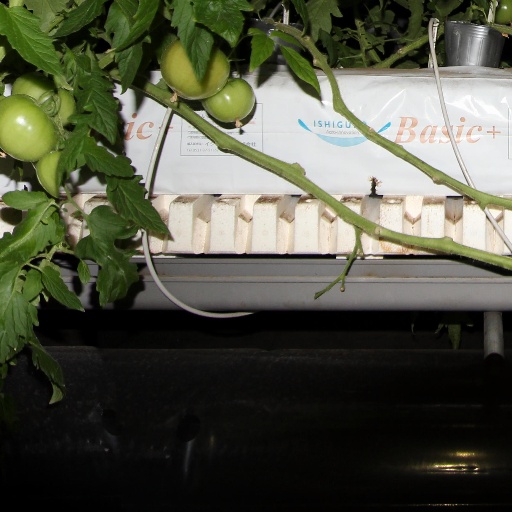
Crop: tomato